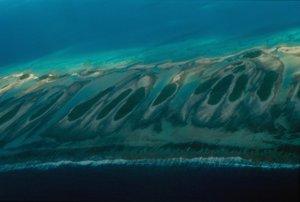
Partie sud-est de l'atoll Tikehau (Polynésie Française, avec une alternance de motus et de hoas (le lagon est à l'arrière-plan)